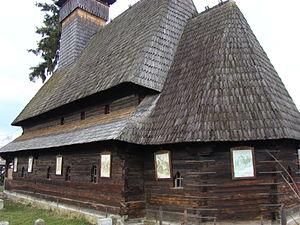
Șieu est une commune roumaine du județ de Maramureș, dans la région historique de Transylvanie et dans la région de développement du Nord-Ouest.